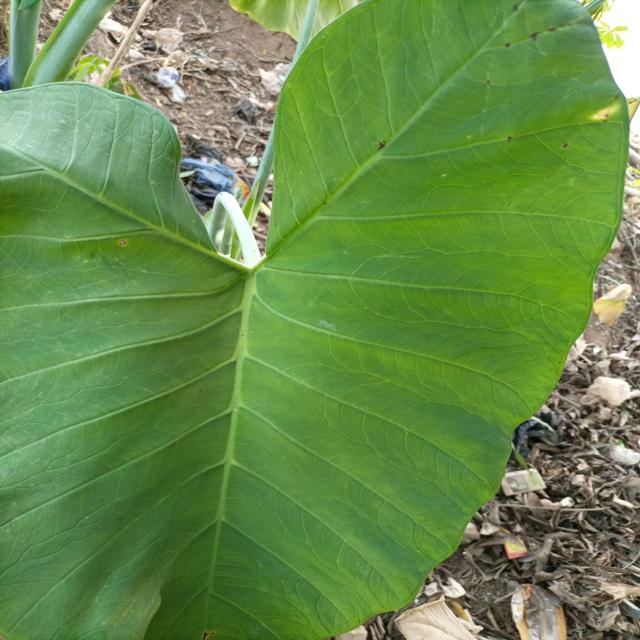
Label: Healthy